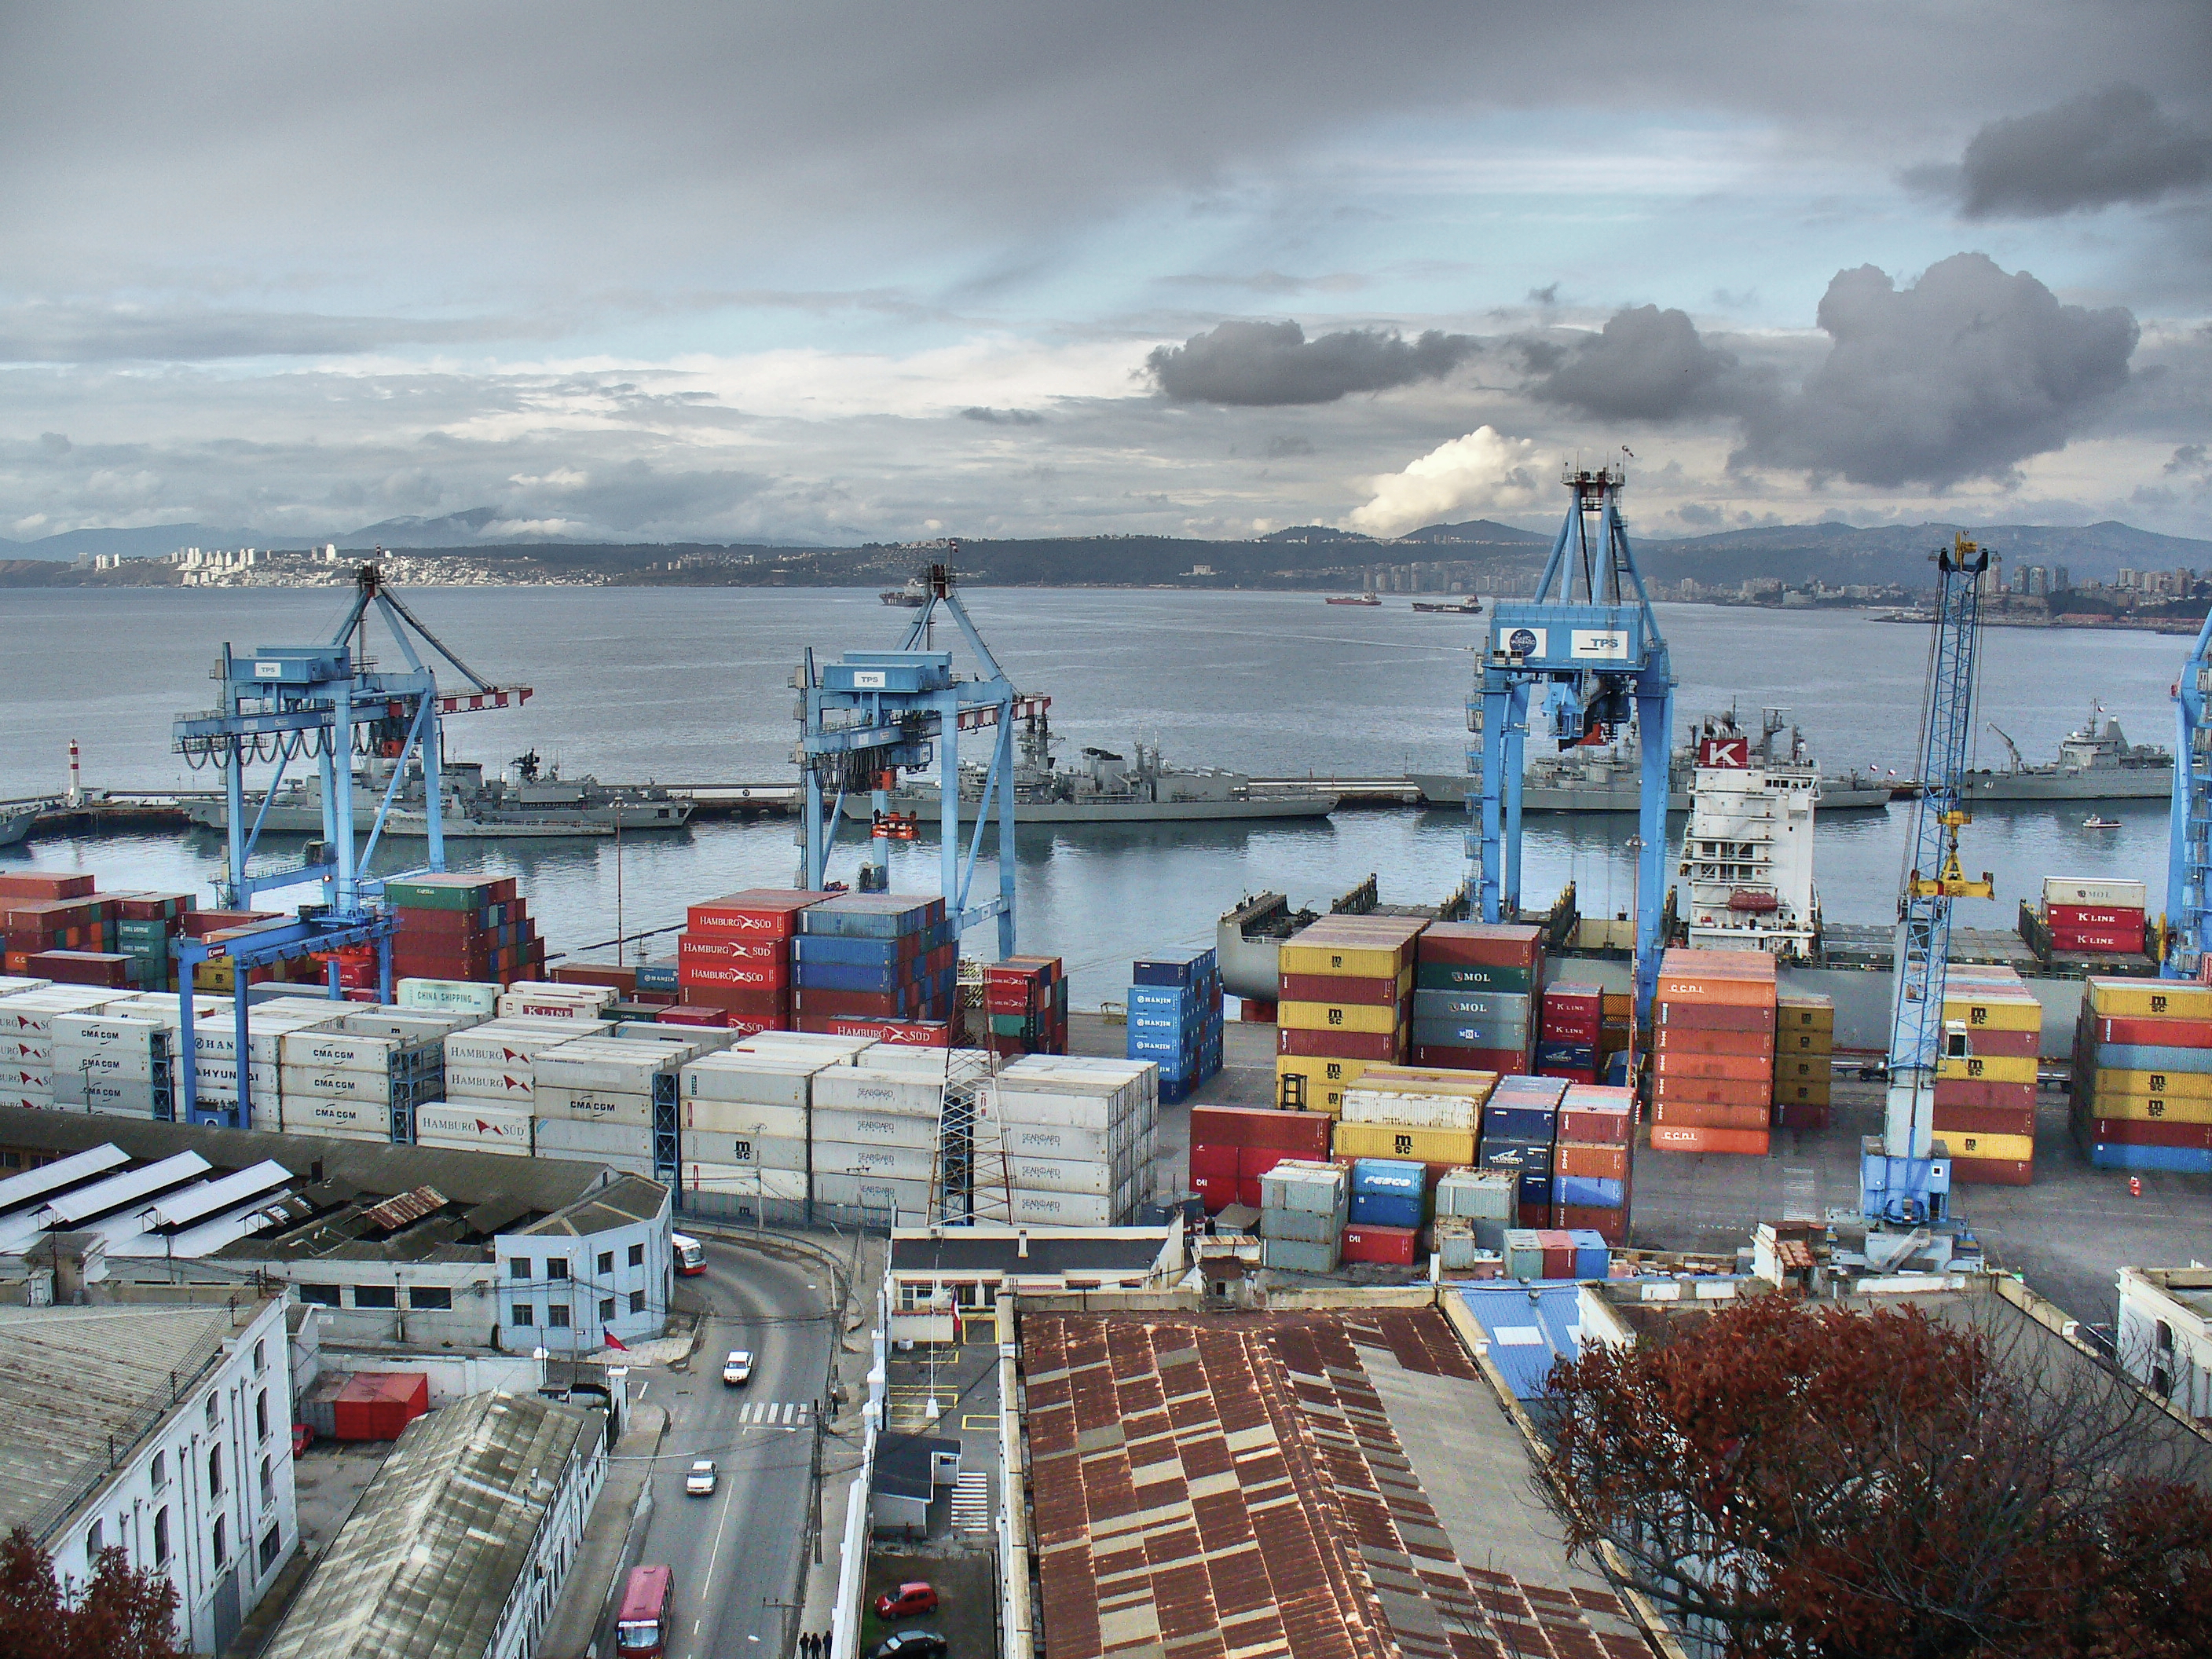
sea, dock, cityscape, transport, vehicle, harbor, industry, port, waterfront, chile, infrastructure, ships, containers, puerto, cranes, lumix, panasonic, shipping, navy, harbours, yard, fotor, container ship, valparaiso, freight transport